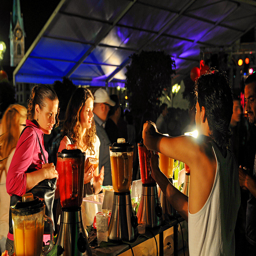
A group of people standing around a juice bar.
Many people look at a bar with blenders making drinks.
A group of people standing near a number of blenders
Two woman staning in front of a man using a blender.
a man at a bar mixing cocktails in blenders